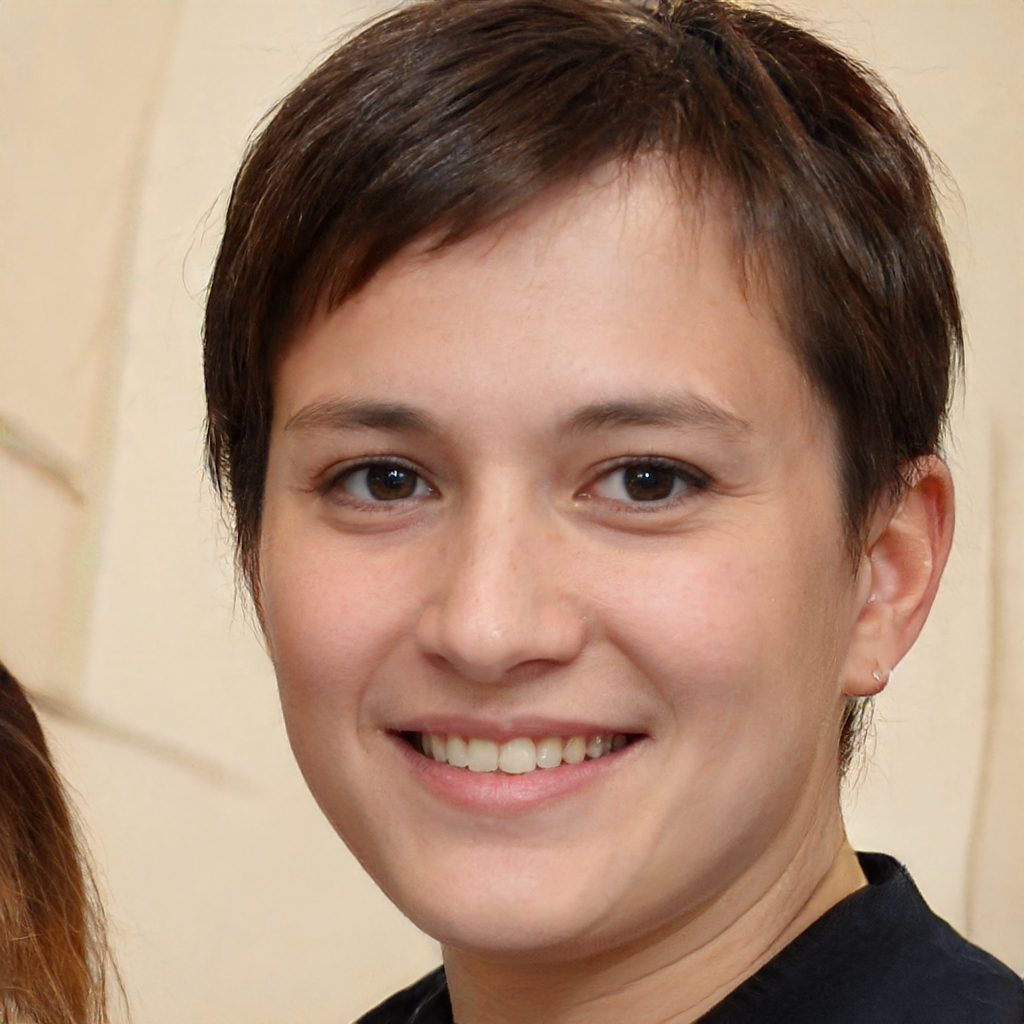
Label: Colored